Mukaibara Station

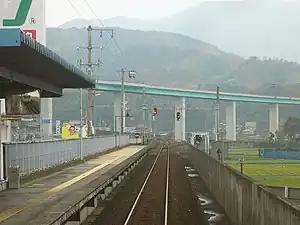
Mukaibara Station, December 2006

is a passenger railway station located in the city of Iyo, Ehime Prefecture, Japan. It is operated by JR Shikoku and is a junction station with dual station numbers "S06" and "U06". From here the Yosan Line divides into 2 branches. The older, original, branch along the coast has since 2014 been referred to as the . Stations along it use the "S" prefix. Stations on the newer Uchiko branch use the "U" prefix.